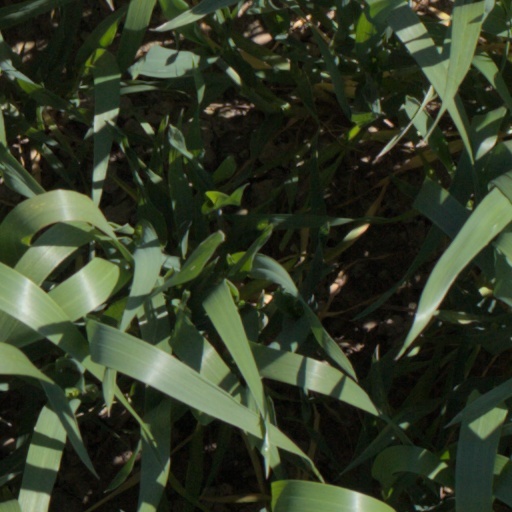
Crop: wheat